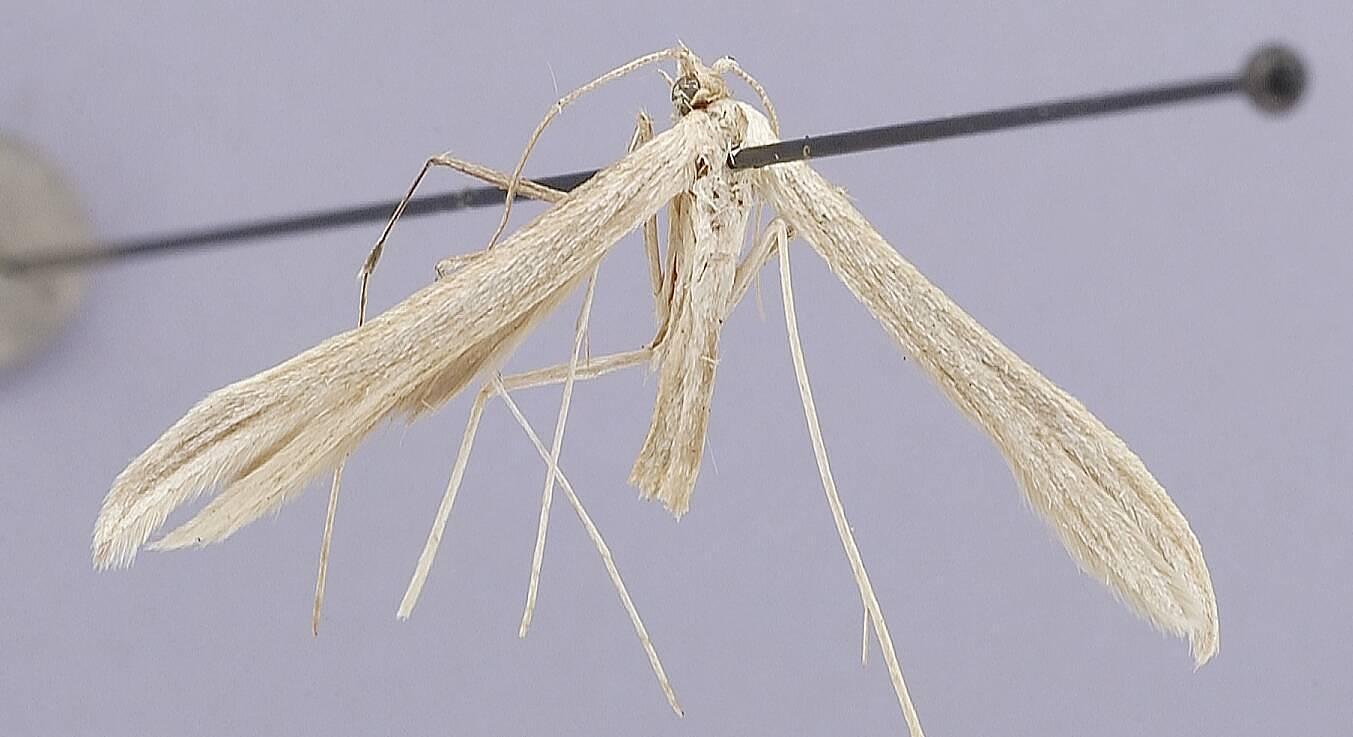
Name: Oidaematophorus varius
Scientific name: Oidaematophorus varius Barnes & Lindsey, 1921
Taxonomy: Animalia, Arthropoda, Insecta, Lepidoptera, Pterophoridae
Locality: San Diego, California, United States